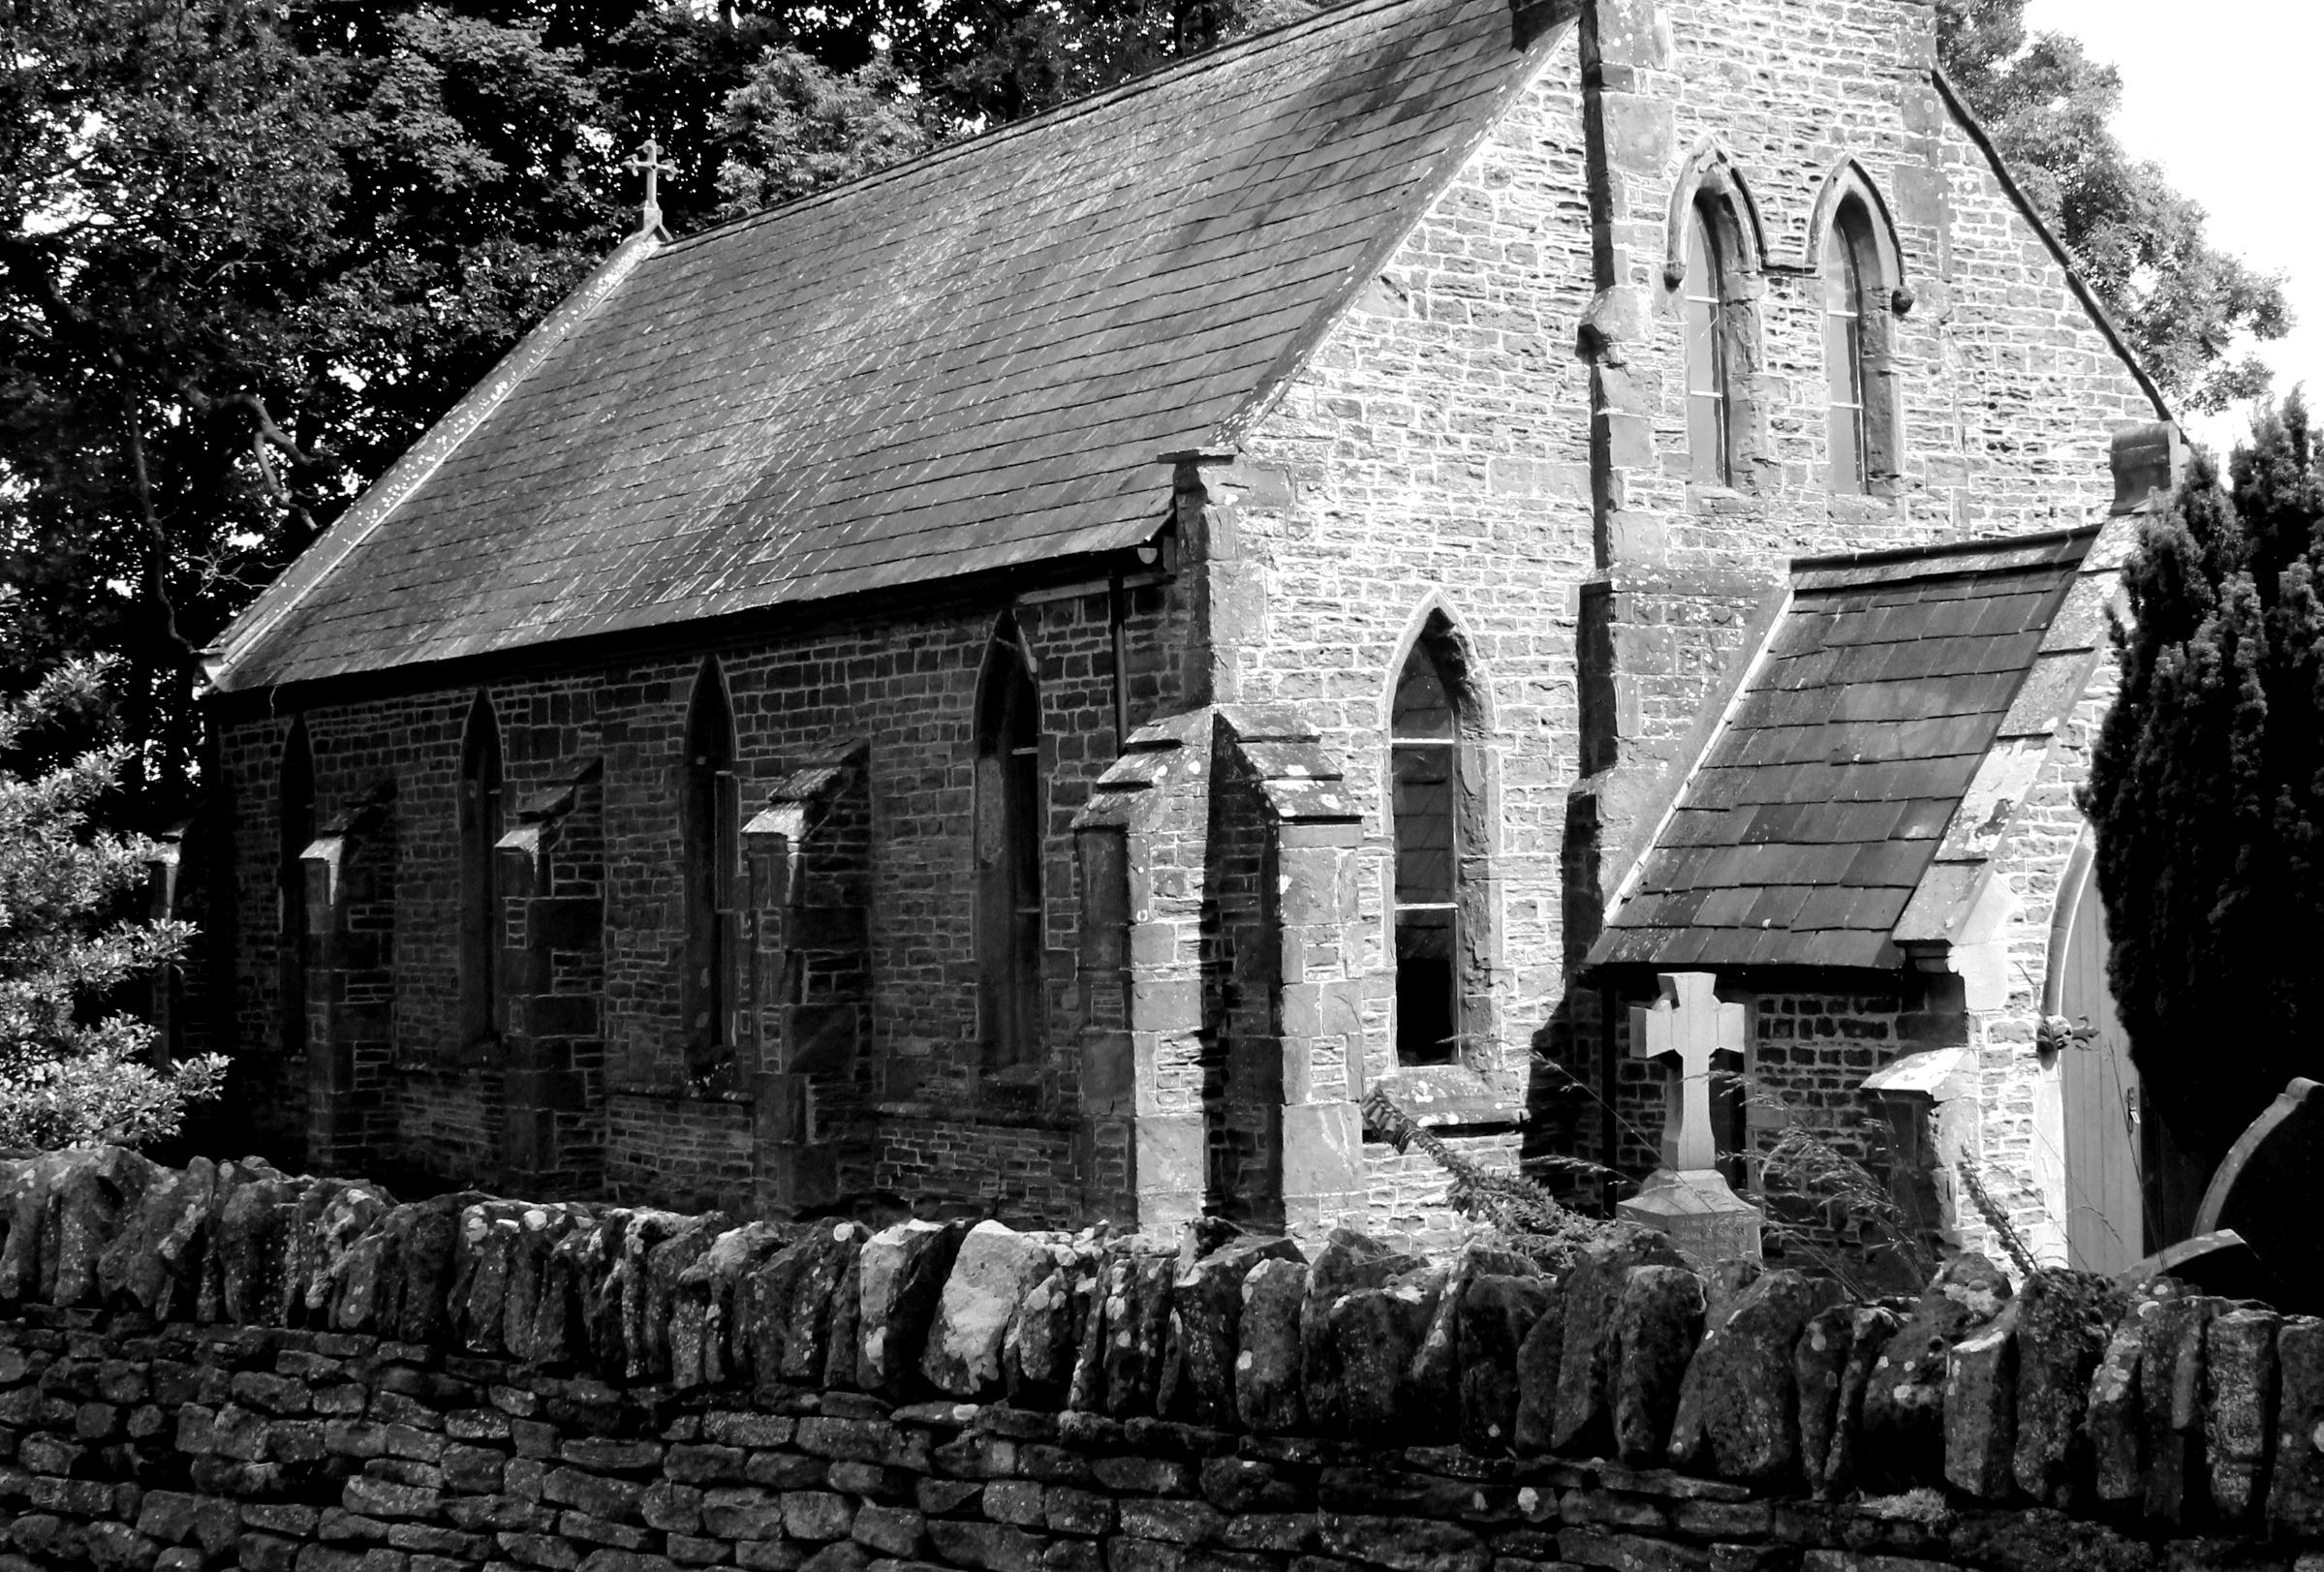
black and white, house, building, walk, castle, church, chapel, monochrome, place of worship, history, welsh, norman, abergavenny, skenfrith, grosmont, almshouse, monochrome photography, ancient history